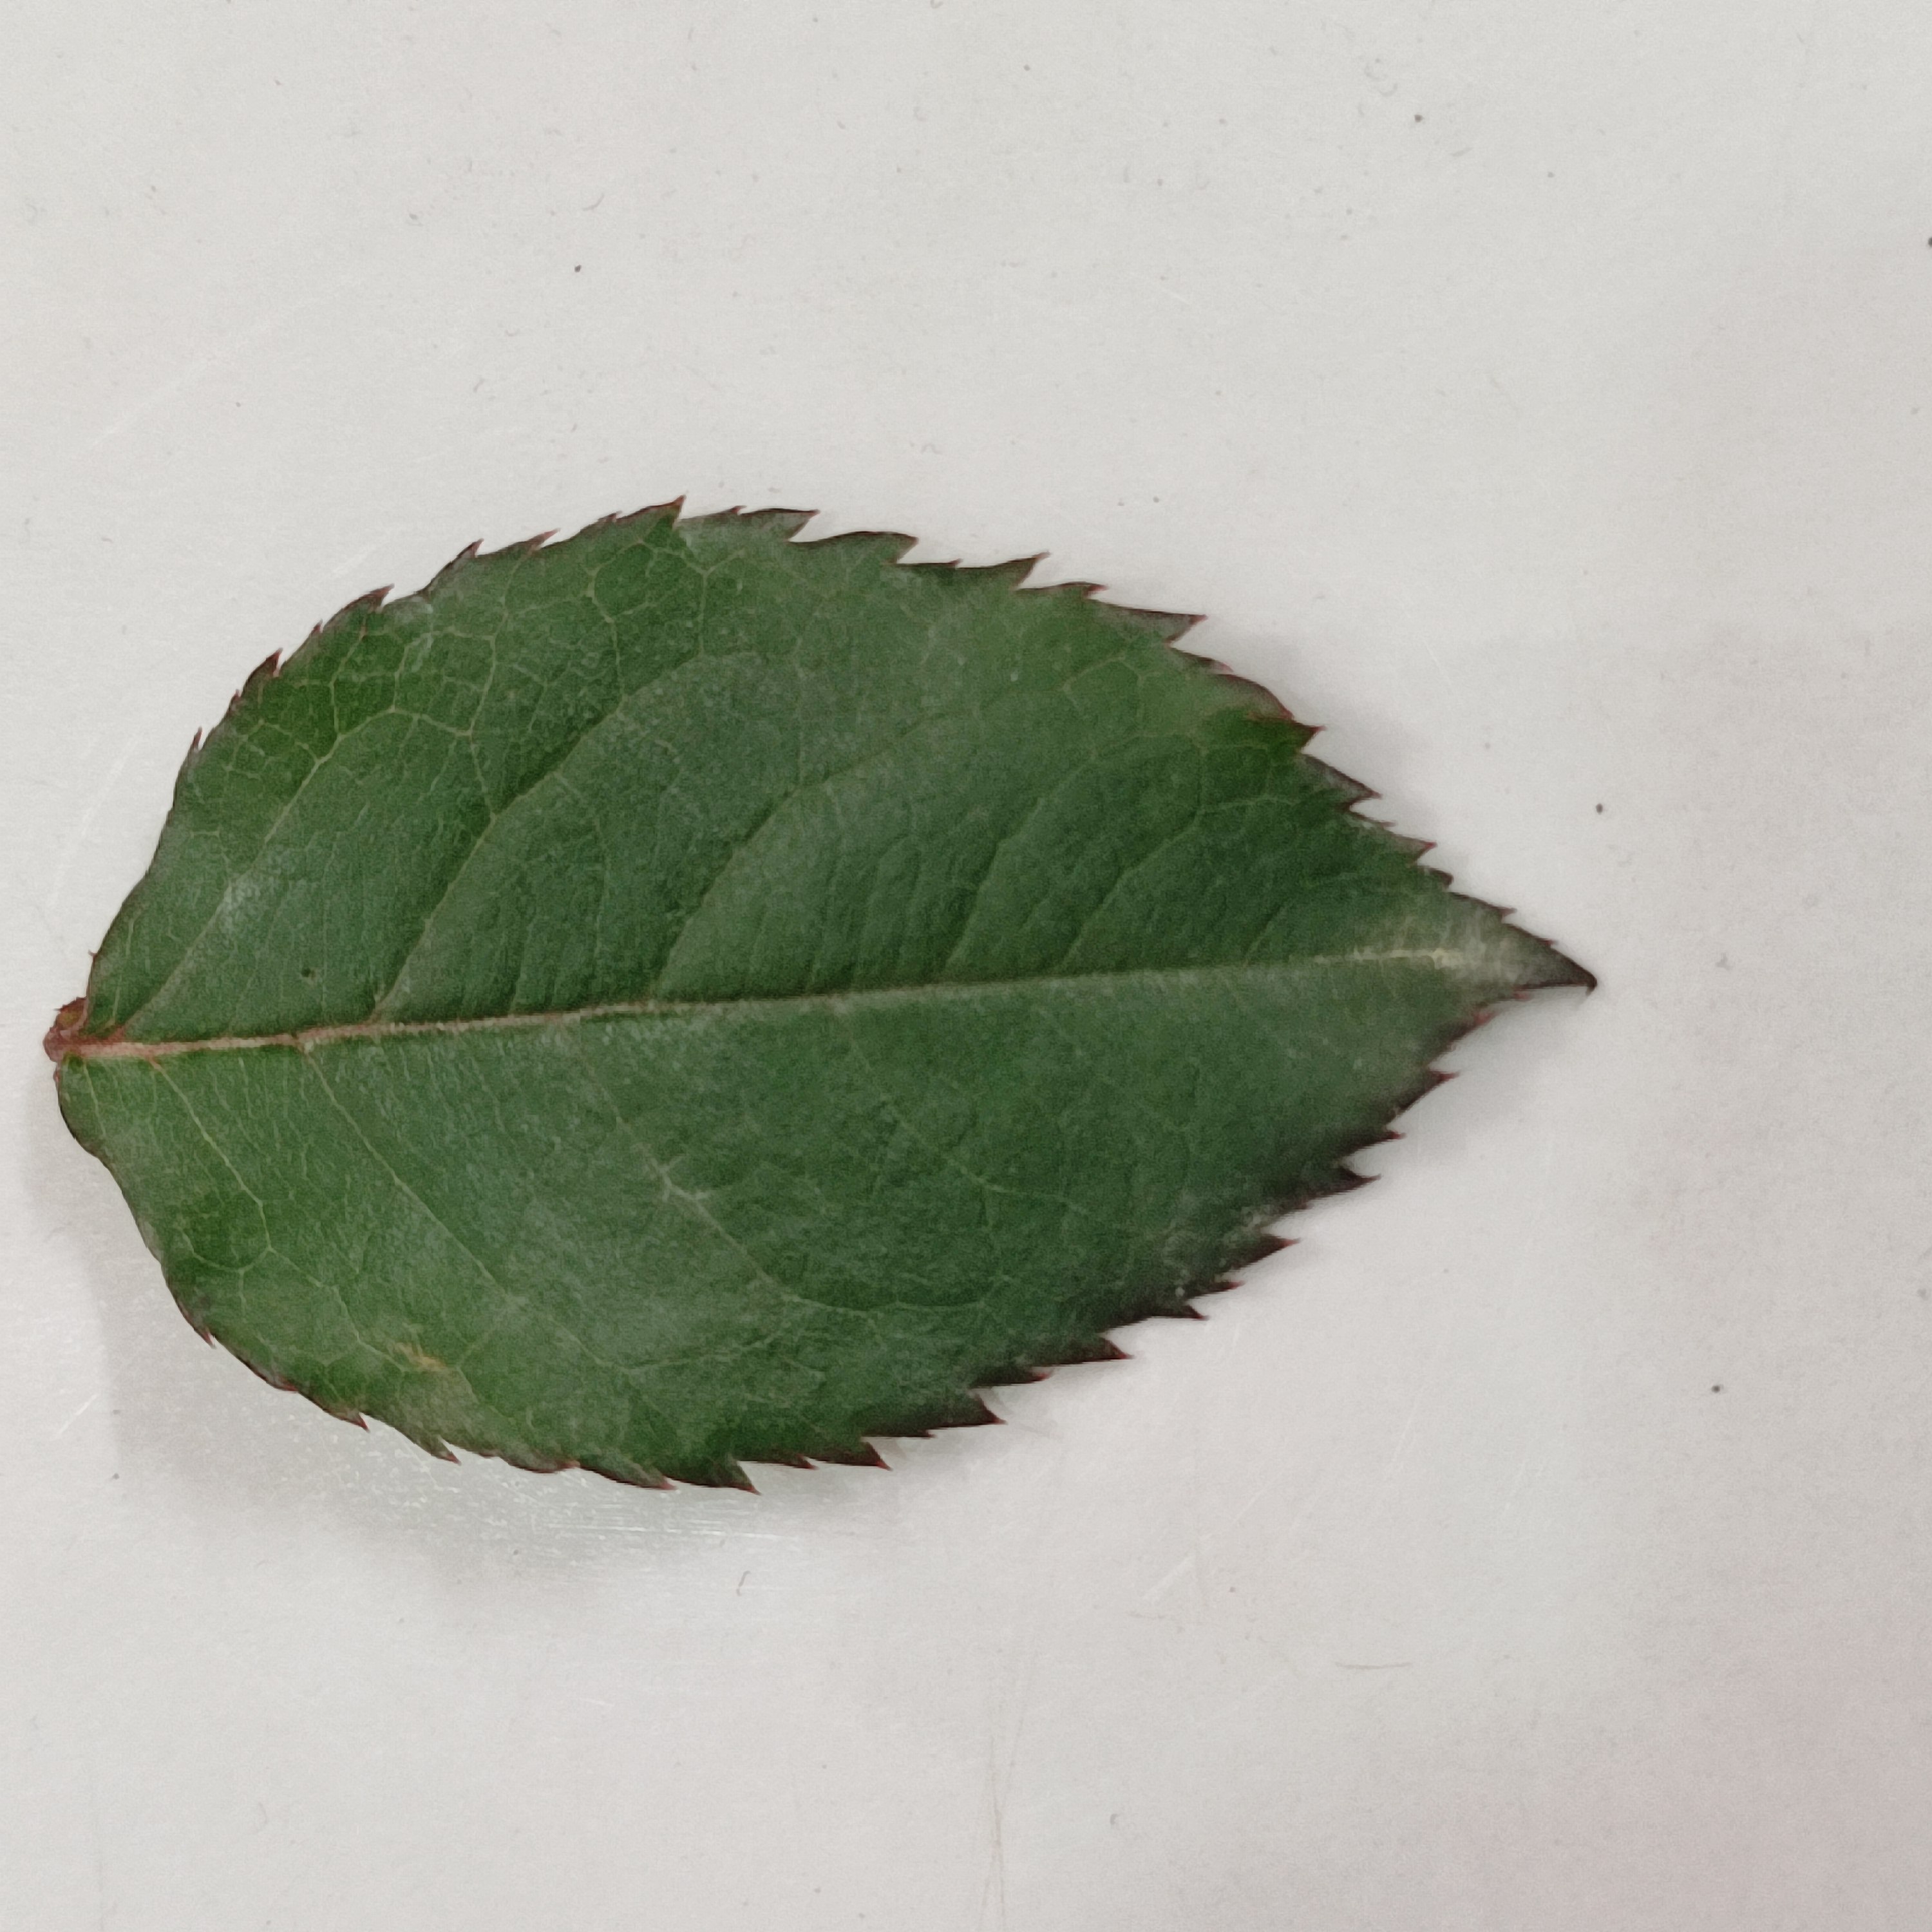
Label: Healthy Leaf